Harlan Leonard

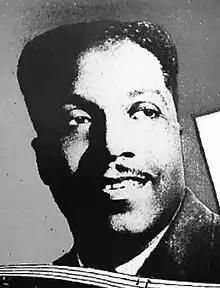
Harlan Leonard

Harlan Leonard (July 2, 1905 – November 10, 1983) was an American jazz bandleader and clarinetist from Kansas City, Missouri, United States.